Fetal thrombotic vasculopathy

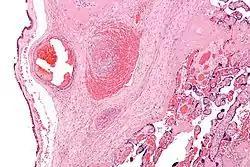
Intermediate magnification micrograph of the placental disc showing a thrombosed fetal vein, as may be seen in fetal thrombotic vasculopathy. H&E stain.

Fetal thrombotic vasculopathy is a chronic disorder characterized by thrombosis in the fetus leading to vascular obliteration and hypoperfusion.